House of Dracula

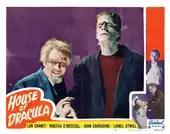
Re-release lobby card for "House of Dracula" featuring Onslow Stevens as Dr. Franz Edelmann after the blood transfusion with Count Dracula.

Prior to a public theatrical release, "House of Dracula" was previewed at Universal on November 28, 1945. The Universal Pictures Company distributed "House of Dracula", which opened on December 7, at the Rivoli Theatre in New York. It was later shown at New York's Rialto Theatre on December 21. At the film's screenings on the West Coast of the United States, "House of Dracula" was a double bill with "The Daltons Ride Again" (1945), a western also featuring Chaney. The 1946 "National Box Office Digest Annual" placed "House of Dracula" earnings between $250,000 to $500,000 in 1945. It was not the highest grossing film from Universal that year; that honor went to "Lady on a Train" (1945), which grossed over $500,000. The film performed worse financially than other horror films of the year, such as "The Picture of Dorian Gray" (1945), but earned more than RKO's "Isle of the Dead", "The Body Snatcher" and "Zombies on Broadway".